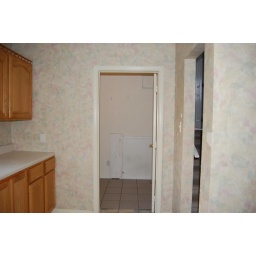
I am standing in the kitchen looking in to the laundry room. the hall to the right leads to stairs and the front door.